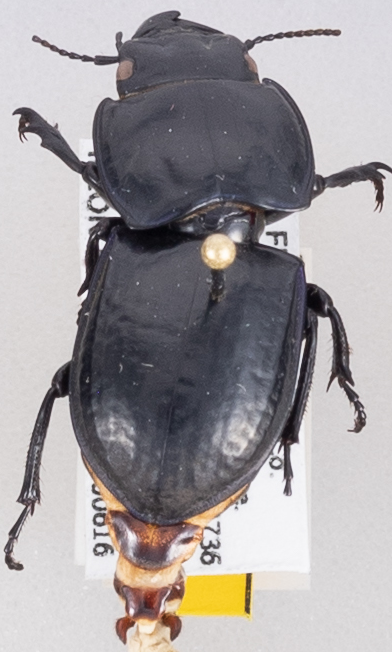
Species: Pasimachus sublaevis
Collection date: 2020-06-16
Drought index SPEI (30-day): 1.69
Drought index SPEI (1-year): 0.746
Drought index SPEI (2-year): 1.382